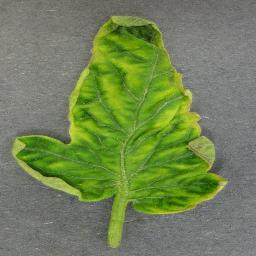
Label: Tomato___Tomato_Yellow_Leaf_Curl_Virus